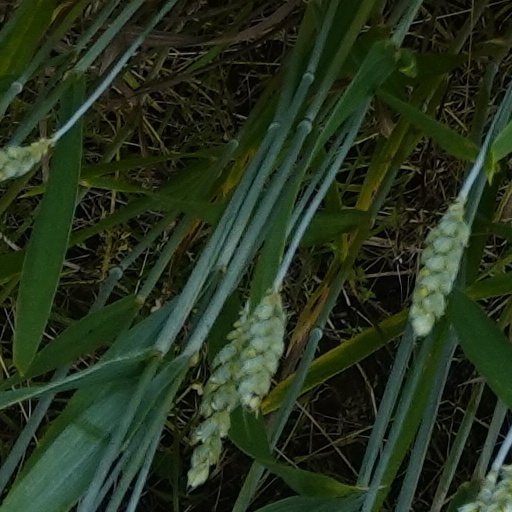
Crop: wheat